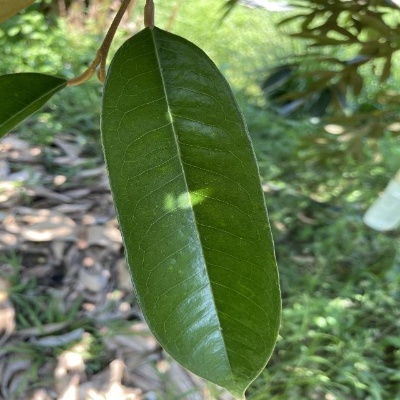
Label: Leaf_Healthy